Overman Wheel Company

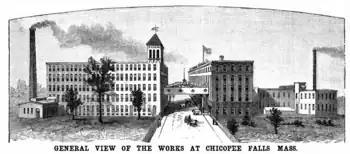

Albert Overman started the Overman Wheel Company in 1882 in Chicopee Falls, Massachusetts with an investment of $62,000.